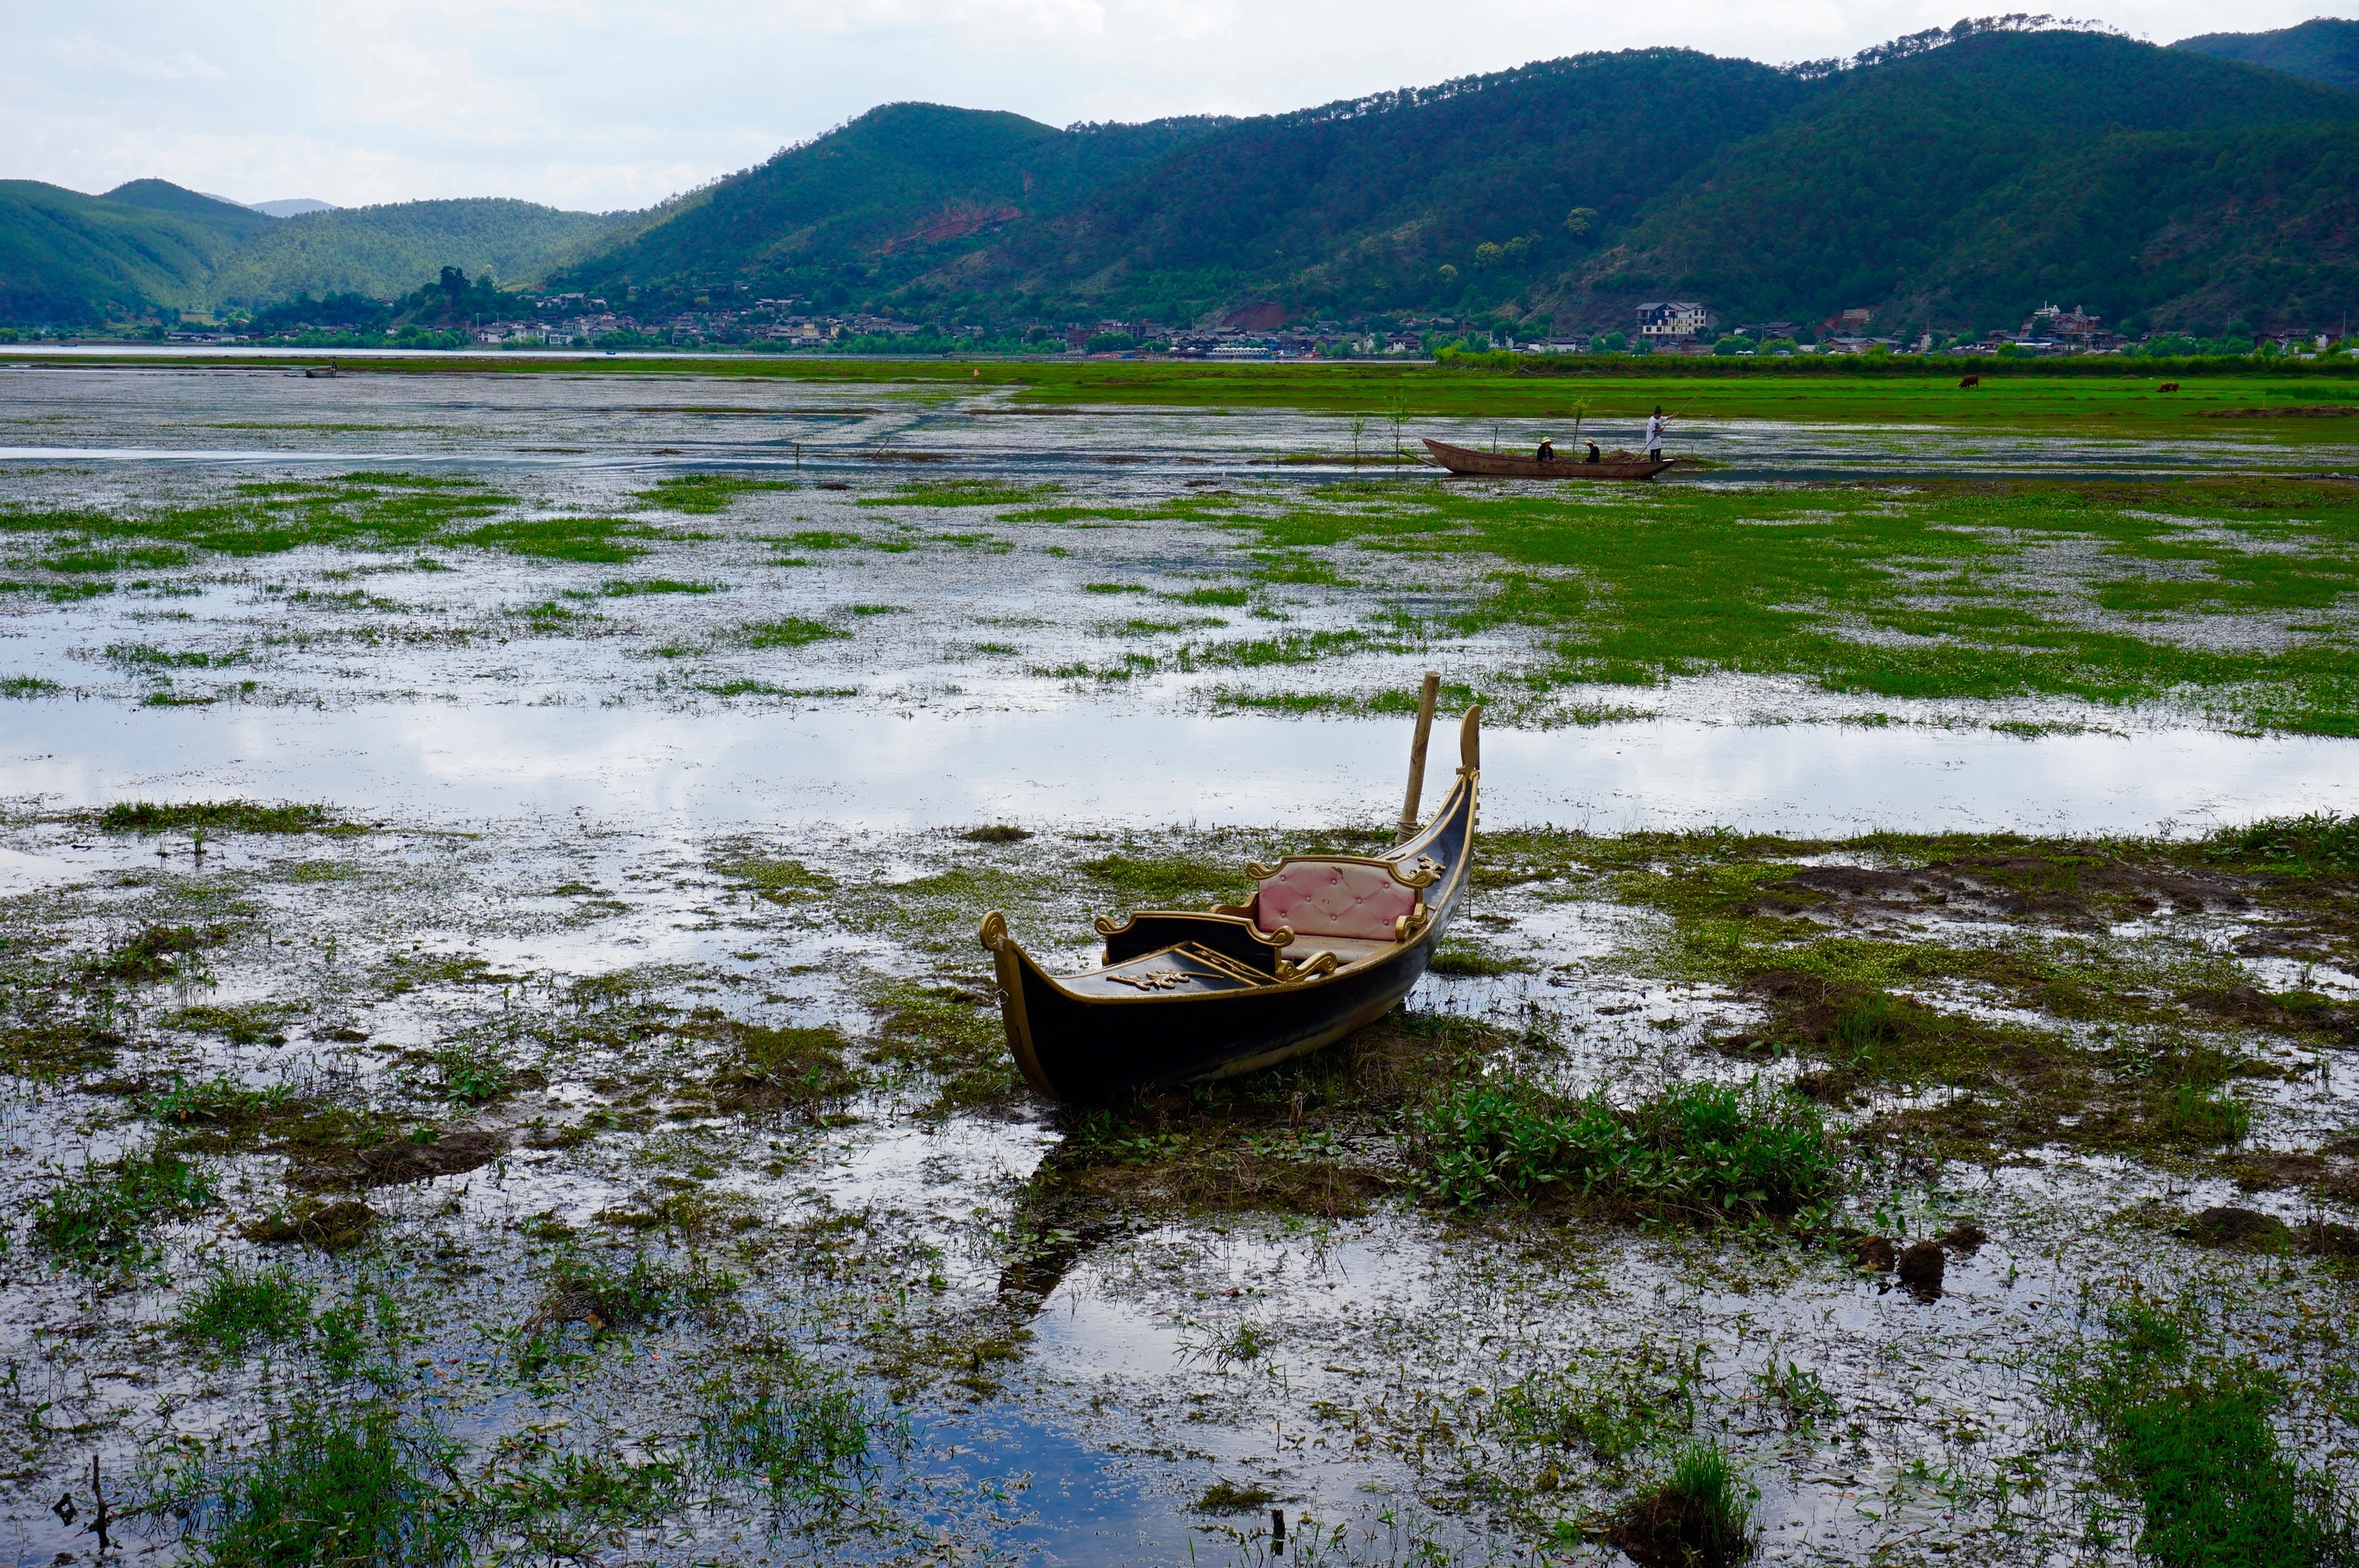
sea, water, marsh, wilderness, boat, shore, lake, river, canoe, vehicle, reservoir, boating, wetland, loch, ecosystem, watercraft rowing